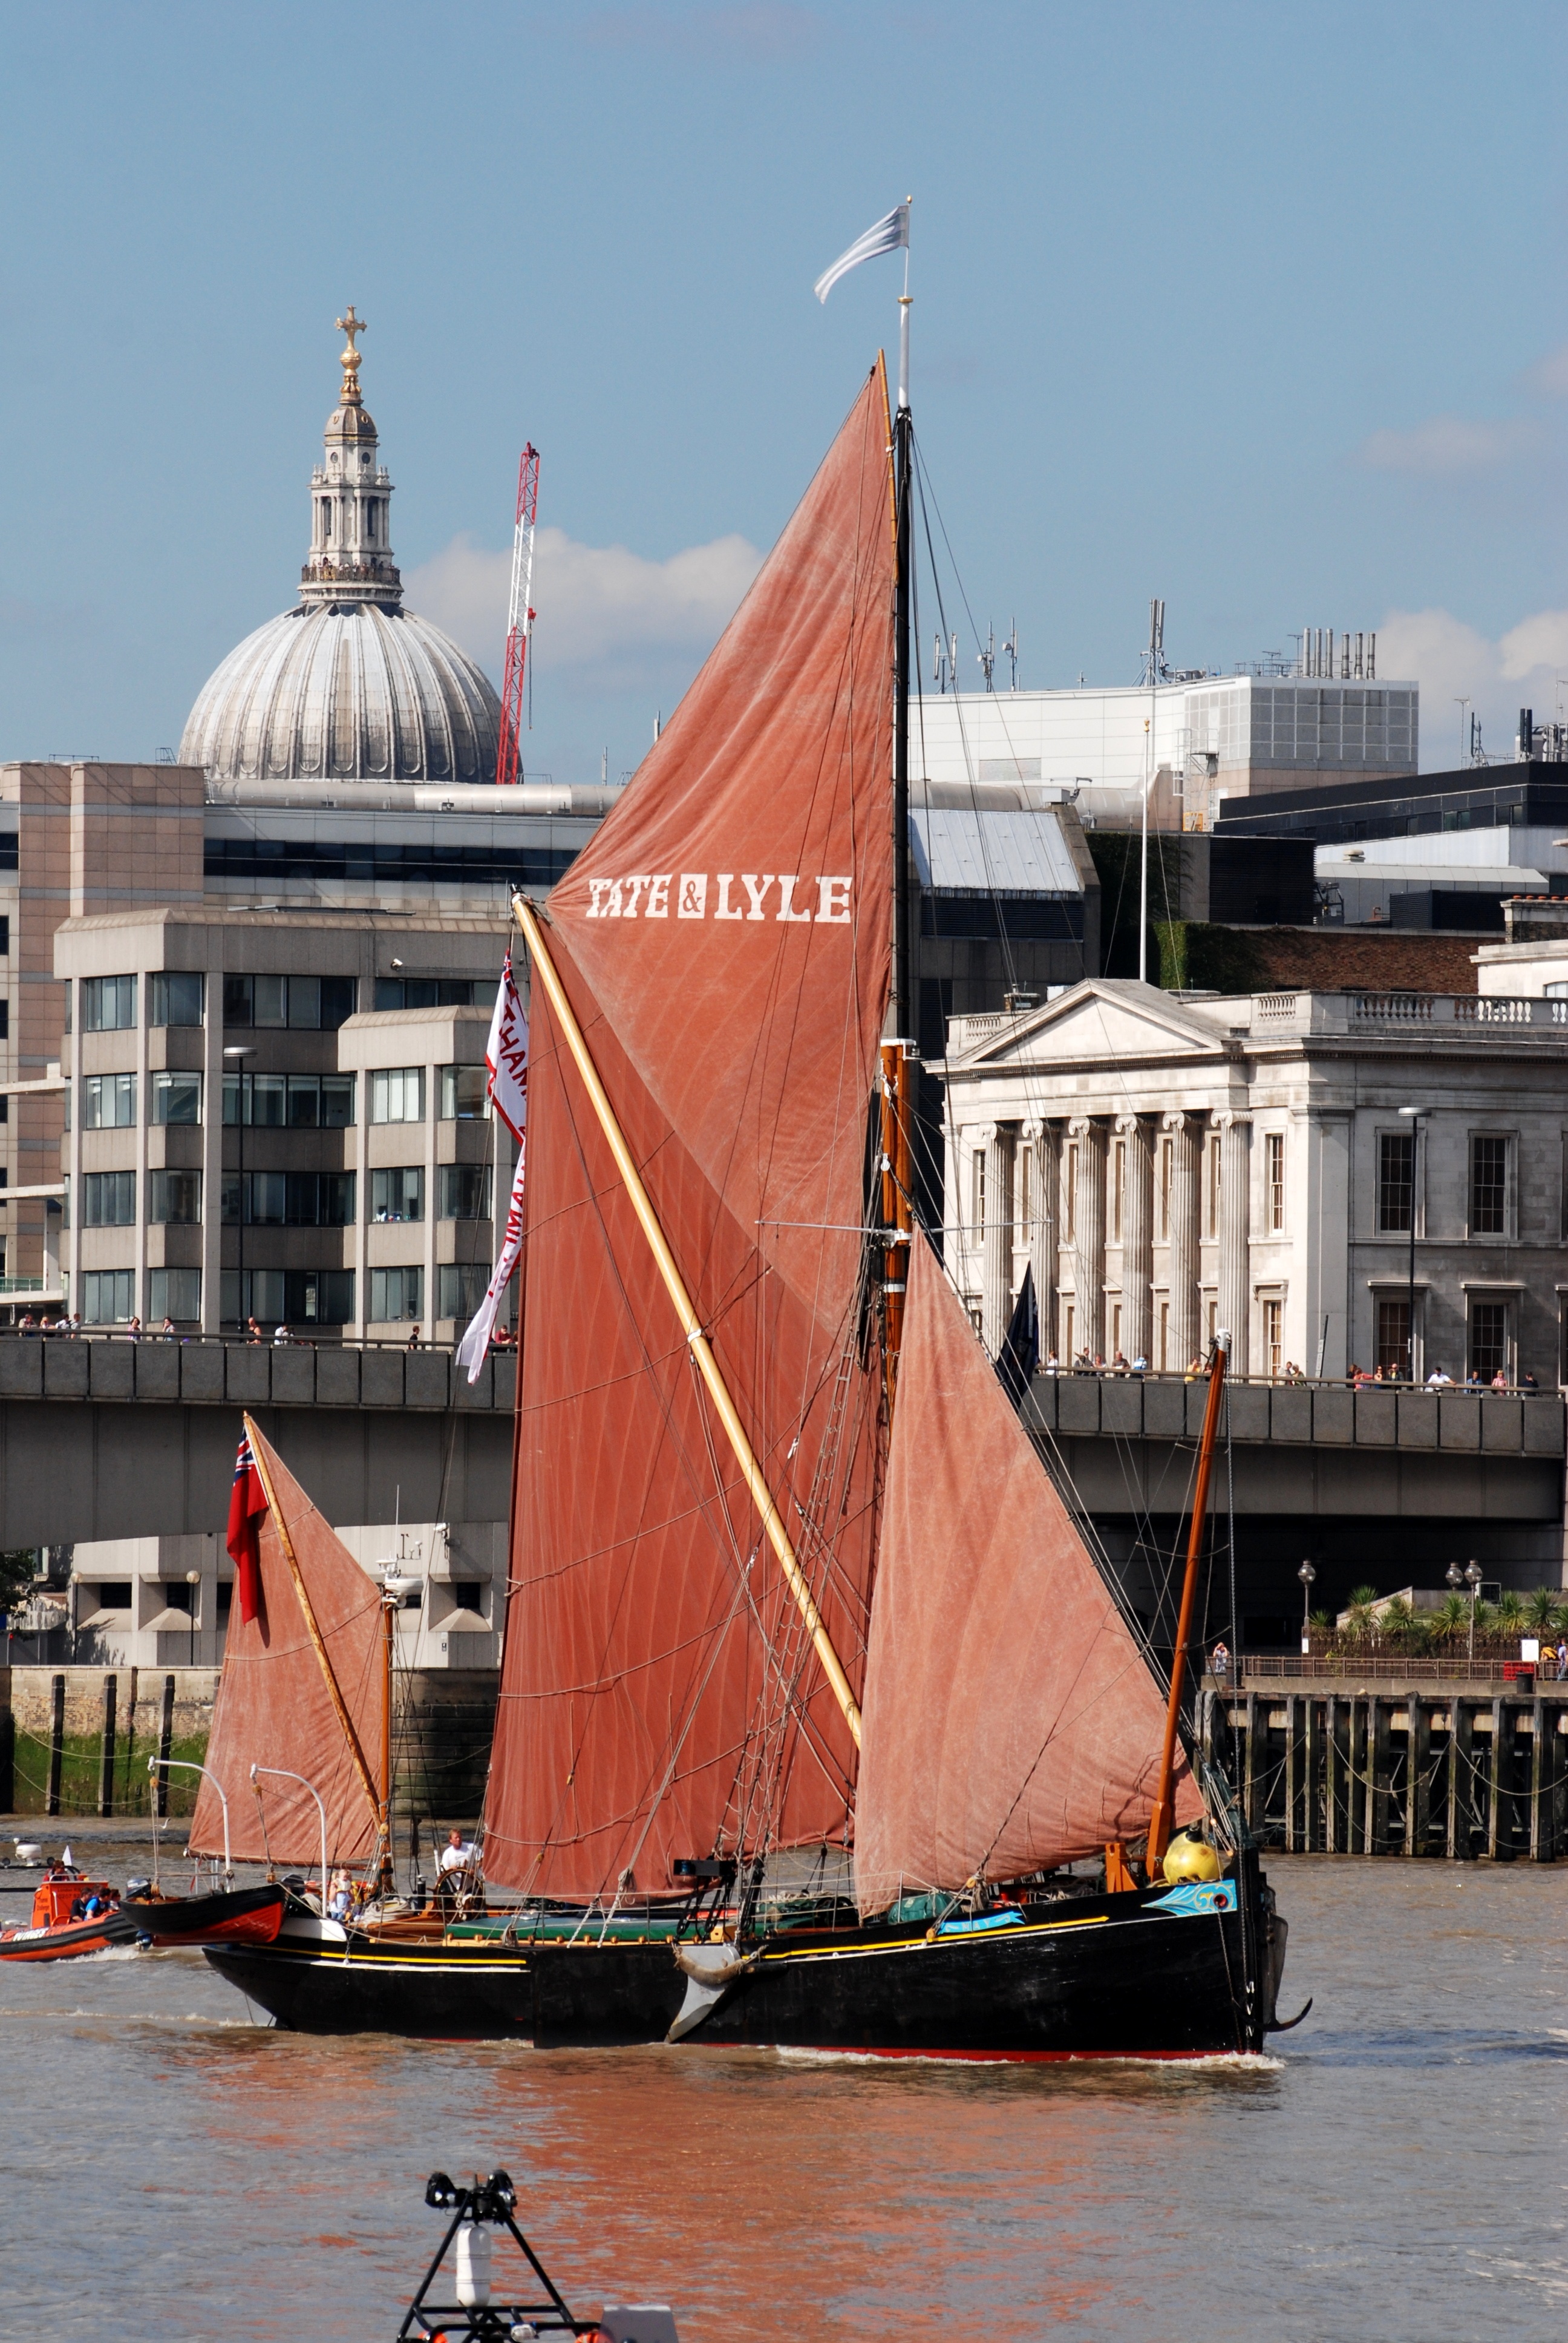
boat, river, ship, bark, vehicle, mast, sailing, historic, sailboat, london, sail, thames, watercraft, schooner, barque, barge, sailing ship, tall ship